Salmon P. Chase

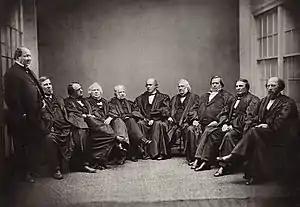
The Chase Court 1867

While serving in the Senate (1849–1855), Chase was an anti-slavery champion. He argued against the Compromise of 1850 and the Kansas–Nebraska Act of 1854. After the passage of the Kansas-Nebraska legislation and the subsequent violence in Kansas, Chase helped form the Republican Party with former Whigs and anti-slavery members of the American Party. The "Appeal of the Independent Democrats in Congress to the People of the United States", written by Chase and Giddings, and published in "The New York Times" on January 24, 1854, may be regarded as the earliest draft of the Republican party creed. In 1855, Chase was elected the first Republican governor of Ohio. During his time in office, from 1856 to 1860, he supported improved property rights for women, changes to public education, and prison reform.